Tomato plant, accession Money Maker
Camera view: tilt-top (135 deg); turntable rotation: 90 degrees
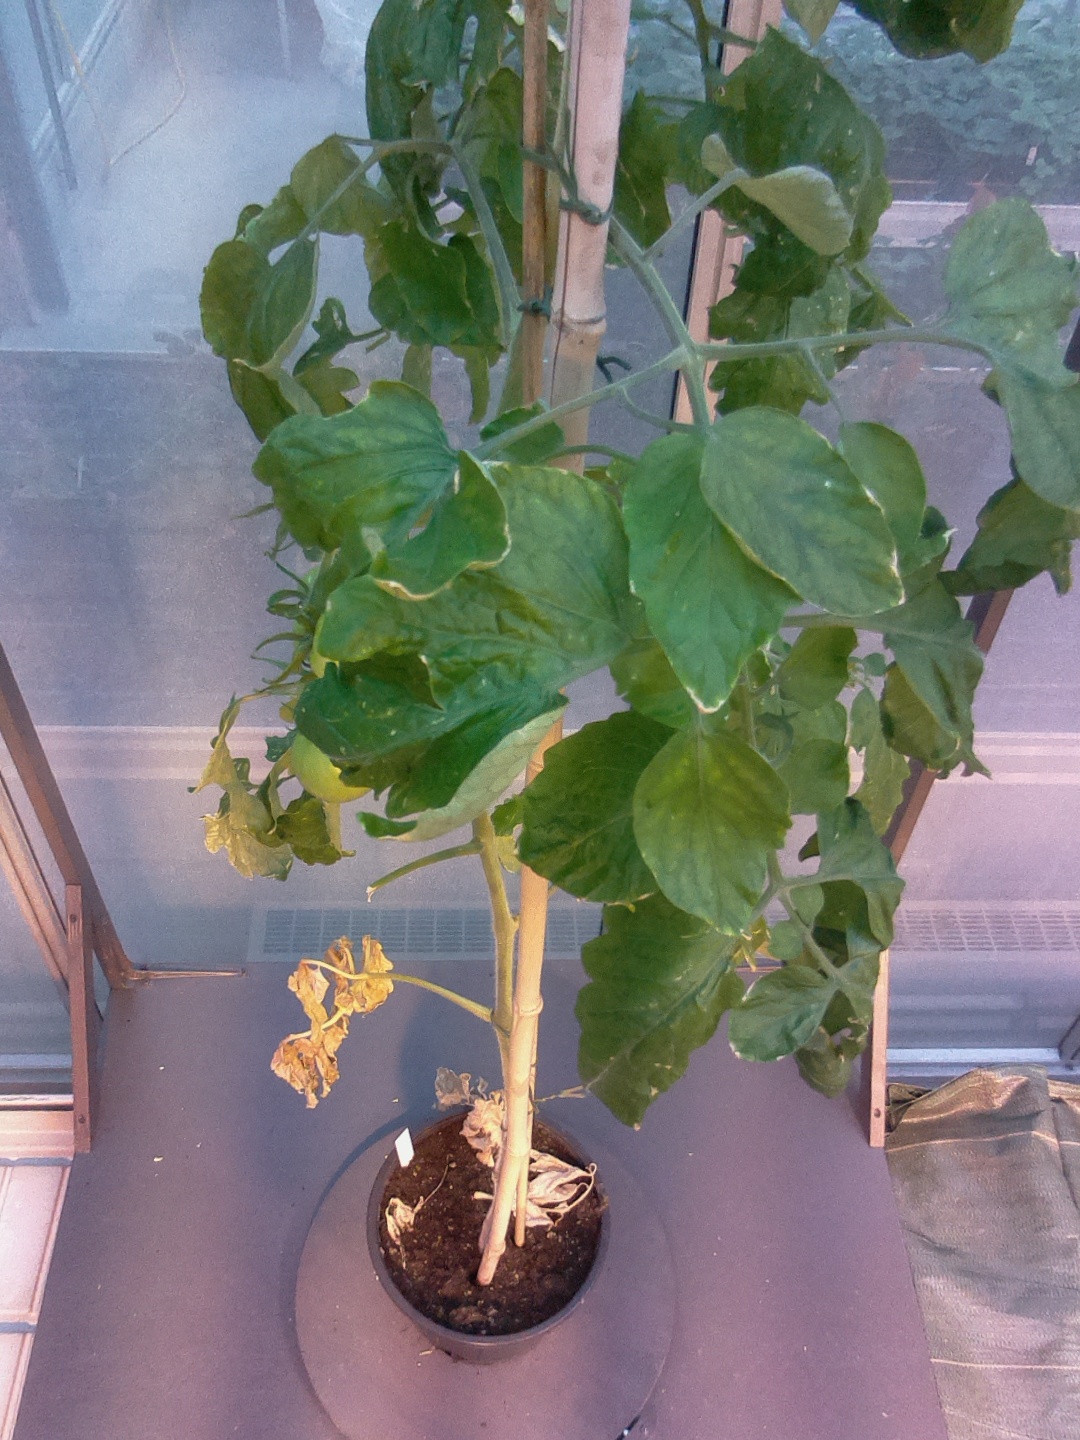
BBCH growth stage 78: 80% -90% of final fruit size